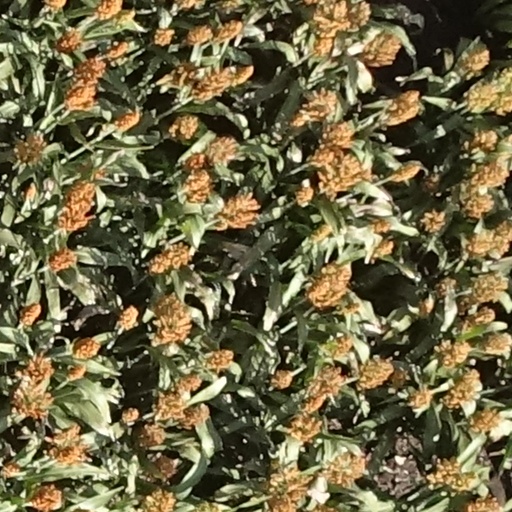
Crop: sorghum